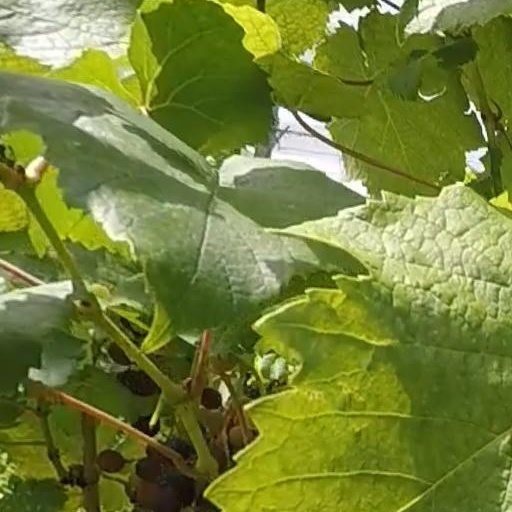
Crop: grape